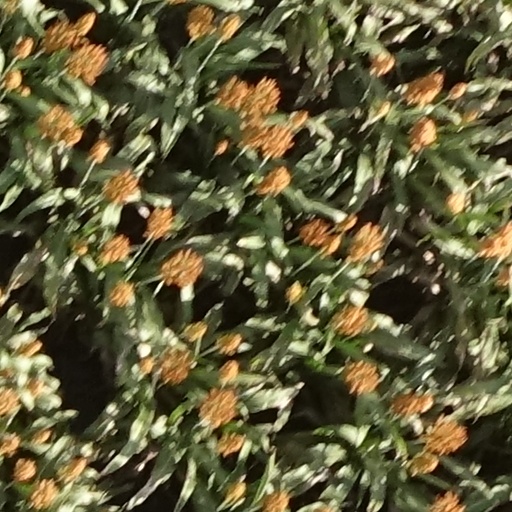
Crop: sorghum